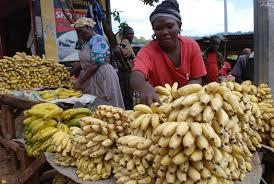
Kuna mama ambaye anaonekana kuwa anapanga ndizi hizi. Ndizi zimeiva. Kuna mama mwengine upande mwingine anayepanga ndizi zake. Kuna meza ambayo wamepangia. Kuna duka kando yao. Posti ya stima inaonekana.